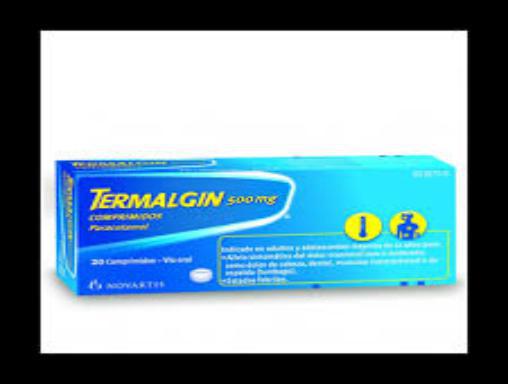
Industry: Medical